Gifaataa

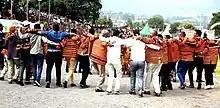
Wolaytas playing "Leke" at the Gifaataa festival

Gifaataa is a cultural festival celebrated by the Wolayta people in the Southern Region of Ethiopia. This festival is celebrated each year in September. In this celebration, the Wolayta accept the New Year and send off the old one. Gifaataa means, "the beginning," and is also considered the bridge from old to new, dark to light. During Gifaataa, the Wolayta dance and enjoy cultural foods. The significance of Gifaata is to eliminate issues of the past and start afresh, reconciling past quarrels and strengthening family and community ties moving forward.